Military history of China before 1912

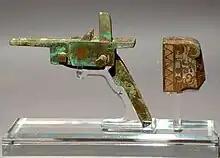
A crossbow trigger mechanism from the Warring States period or Western Han

The Qing dynasty, founded by the Manchus, was, like the Yuan a conquest dynasty. The Manchus were a sedentary agricultural people who lived in fixed villages, farmed crops, practiced hunting and mounted archery., In the late sixteenth century, Nurhaci, founder of the Later Jin dynasty (1616–1636) and originally a Ming vassal, began organizing "Banners", military-social units that included Jurchen, Han Chinese, Korean and Mongol elements under direct command of the Emperor.